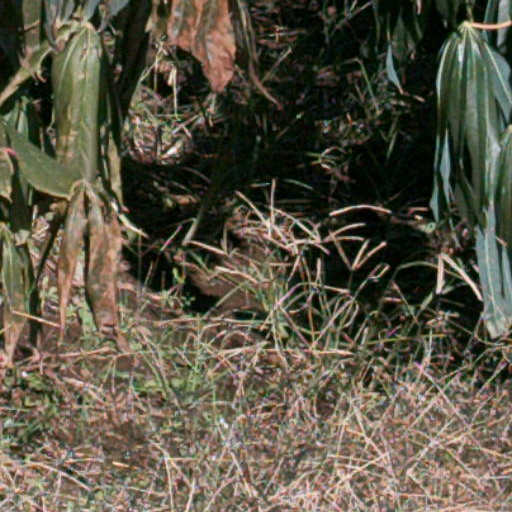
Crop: cassava